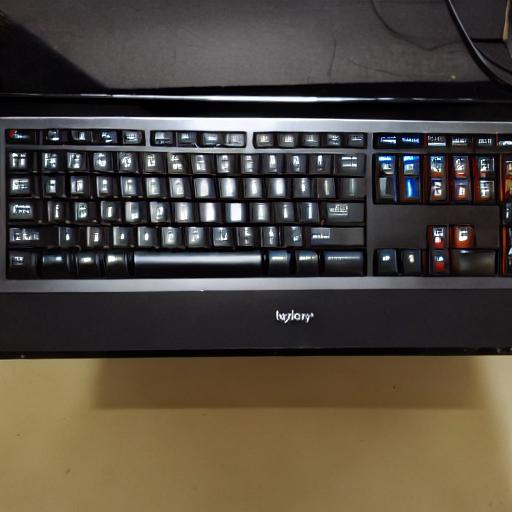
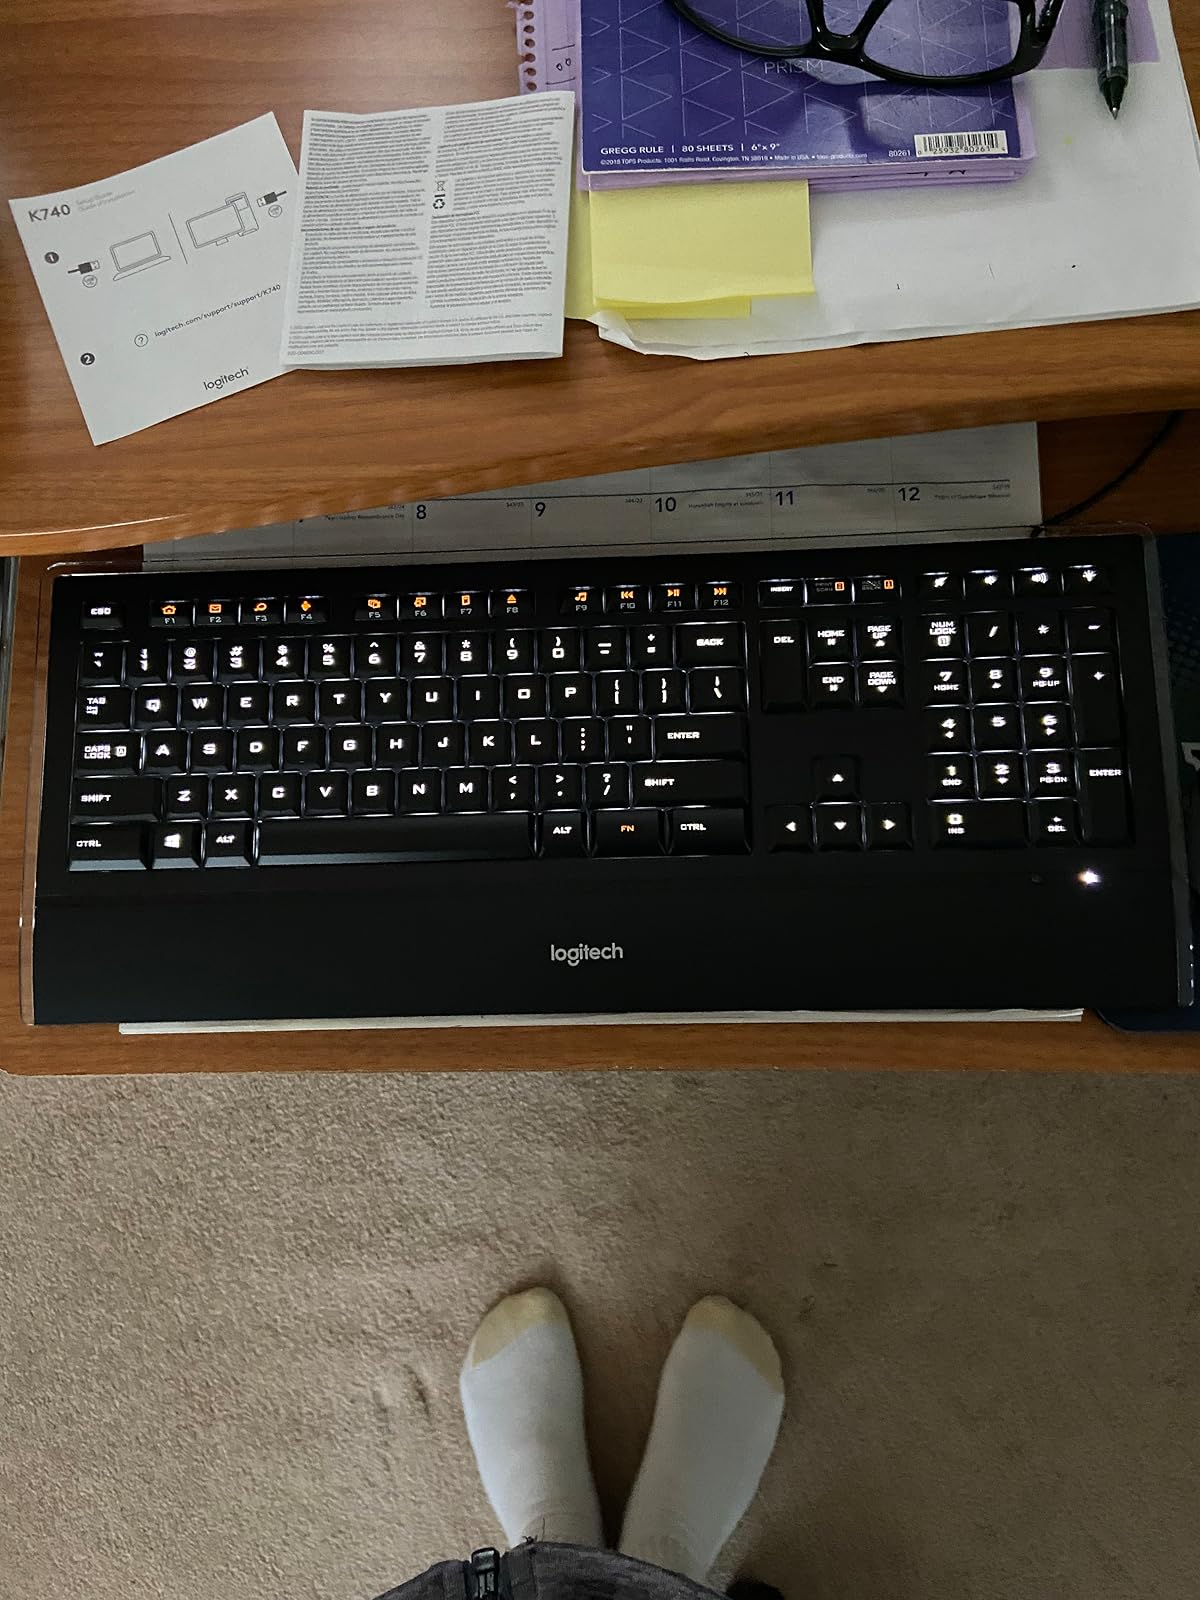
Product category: keyboard
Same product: no